Eduardo Brizuela del Moral

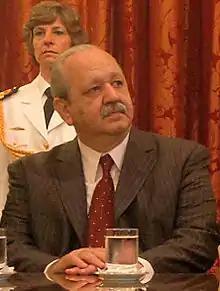

Eduardo Segundo Brizuela del Moral (20 August 1944 – 25 August 2021) was an Argentine Radical Civic Union (UCR) politician. He was governor of Catamarca Province from 2003 to 2011, heading the Civic and Social Front of Catamarca.